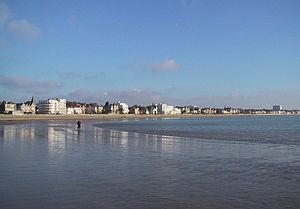
Royan /ʁwa.jɑ̃/ est une commune du Sud-Ouest de la France, située dans le département de la Charente-Maritime. Ses habitants sont appelés les Royannais et les Royannaises.
La plage de la Grande-Conche est une plage de sable fin située sur les communes de Royan et Saint-Georges-de-Didonne, en Charente-Maritime, sur la rive droite de l'embouchure de l'estuaire de la Gironde, à proximité immédiate de l'océan Atlantique. D'une longueur d'environ 2 600 mètres, elle est tapissée de sable extrêmement fin, de l'ordre de 180 µm. Sa formation semble être intervenue il y a environ 8 000 ans.
La Nouvelle-Aquitaine est une région administrative française, créée par la réforme territoriale de 2015 et effective au 1ᵉʳ janvier 2016, après les élections régionales de décembre 2015.